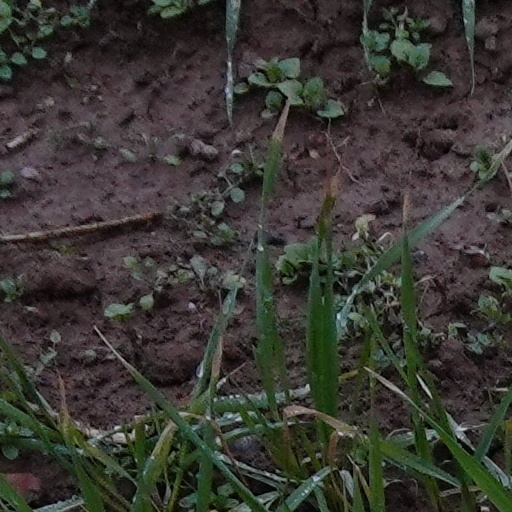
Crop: wheat